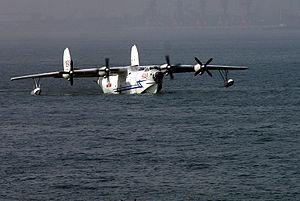
Le Harbin SH-5 est un amphibie quadrimoteur d’observation, produit par le constructeur chinois Harbin Aircraft Manufacturing Corporation. Ses missions s’étendent à la lutte anti-sous-marine et anti-navire, à la guerre électronique, aux secours en mer, et à la lutte anti-incendie. 7 exemplaires auront été construits.
La Marine chinoise est la composante maritime de l'Armée populaire de libération. En 2019, avec 600 bâtiments de combat pour un tonnage de 1.5 million de tonnes La marine chinoise est la plus importante d'Asie et la seconde marine mondiale contre le 3ᵉ rang en 2012 avec près de 225 000 membres et plus de 400 navires de guerre.